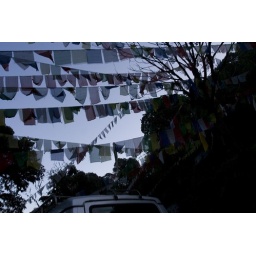
Flags over the road at Tiger hill in Darjeeling